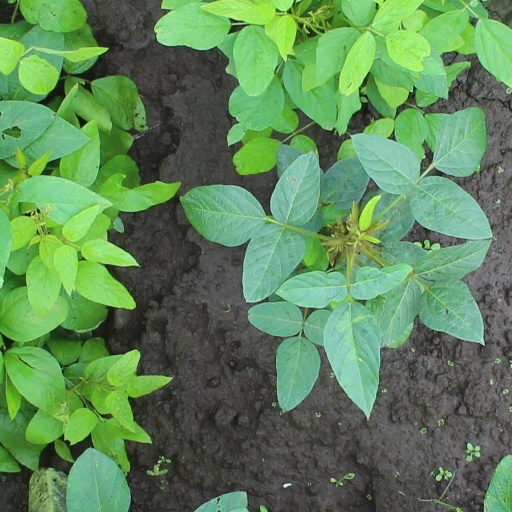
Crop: soybean